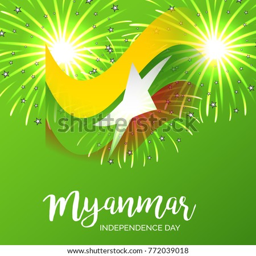
vector illustration of a background for holiday .